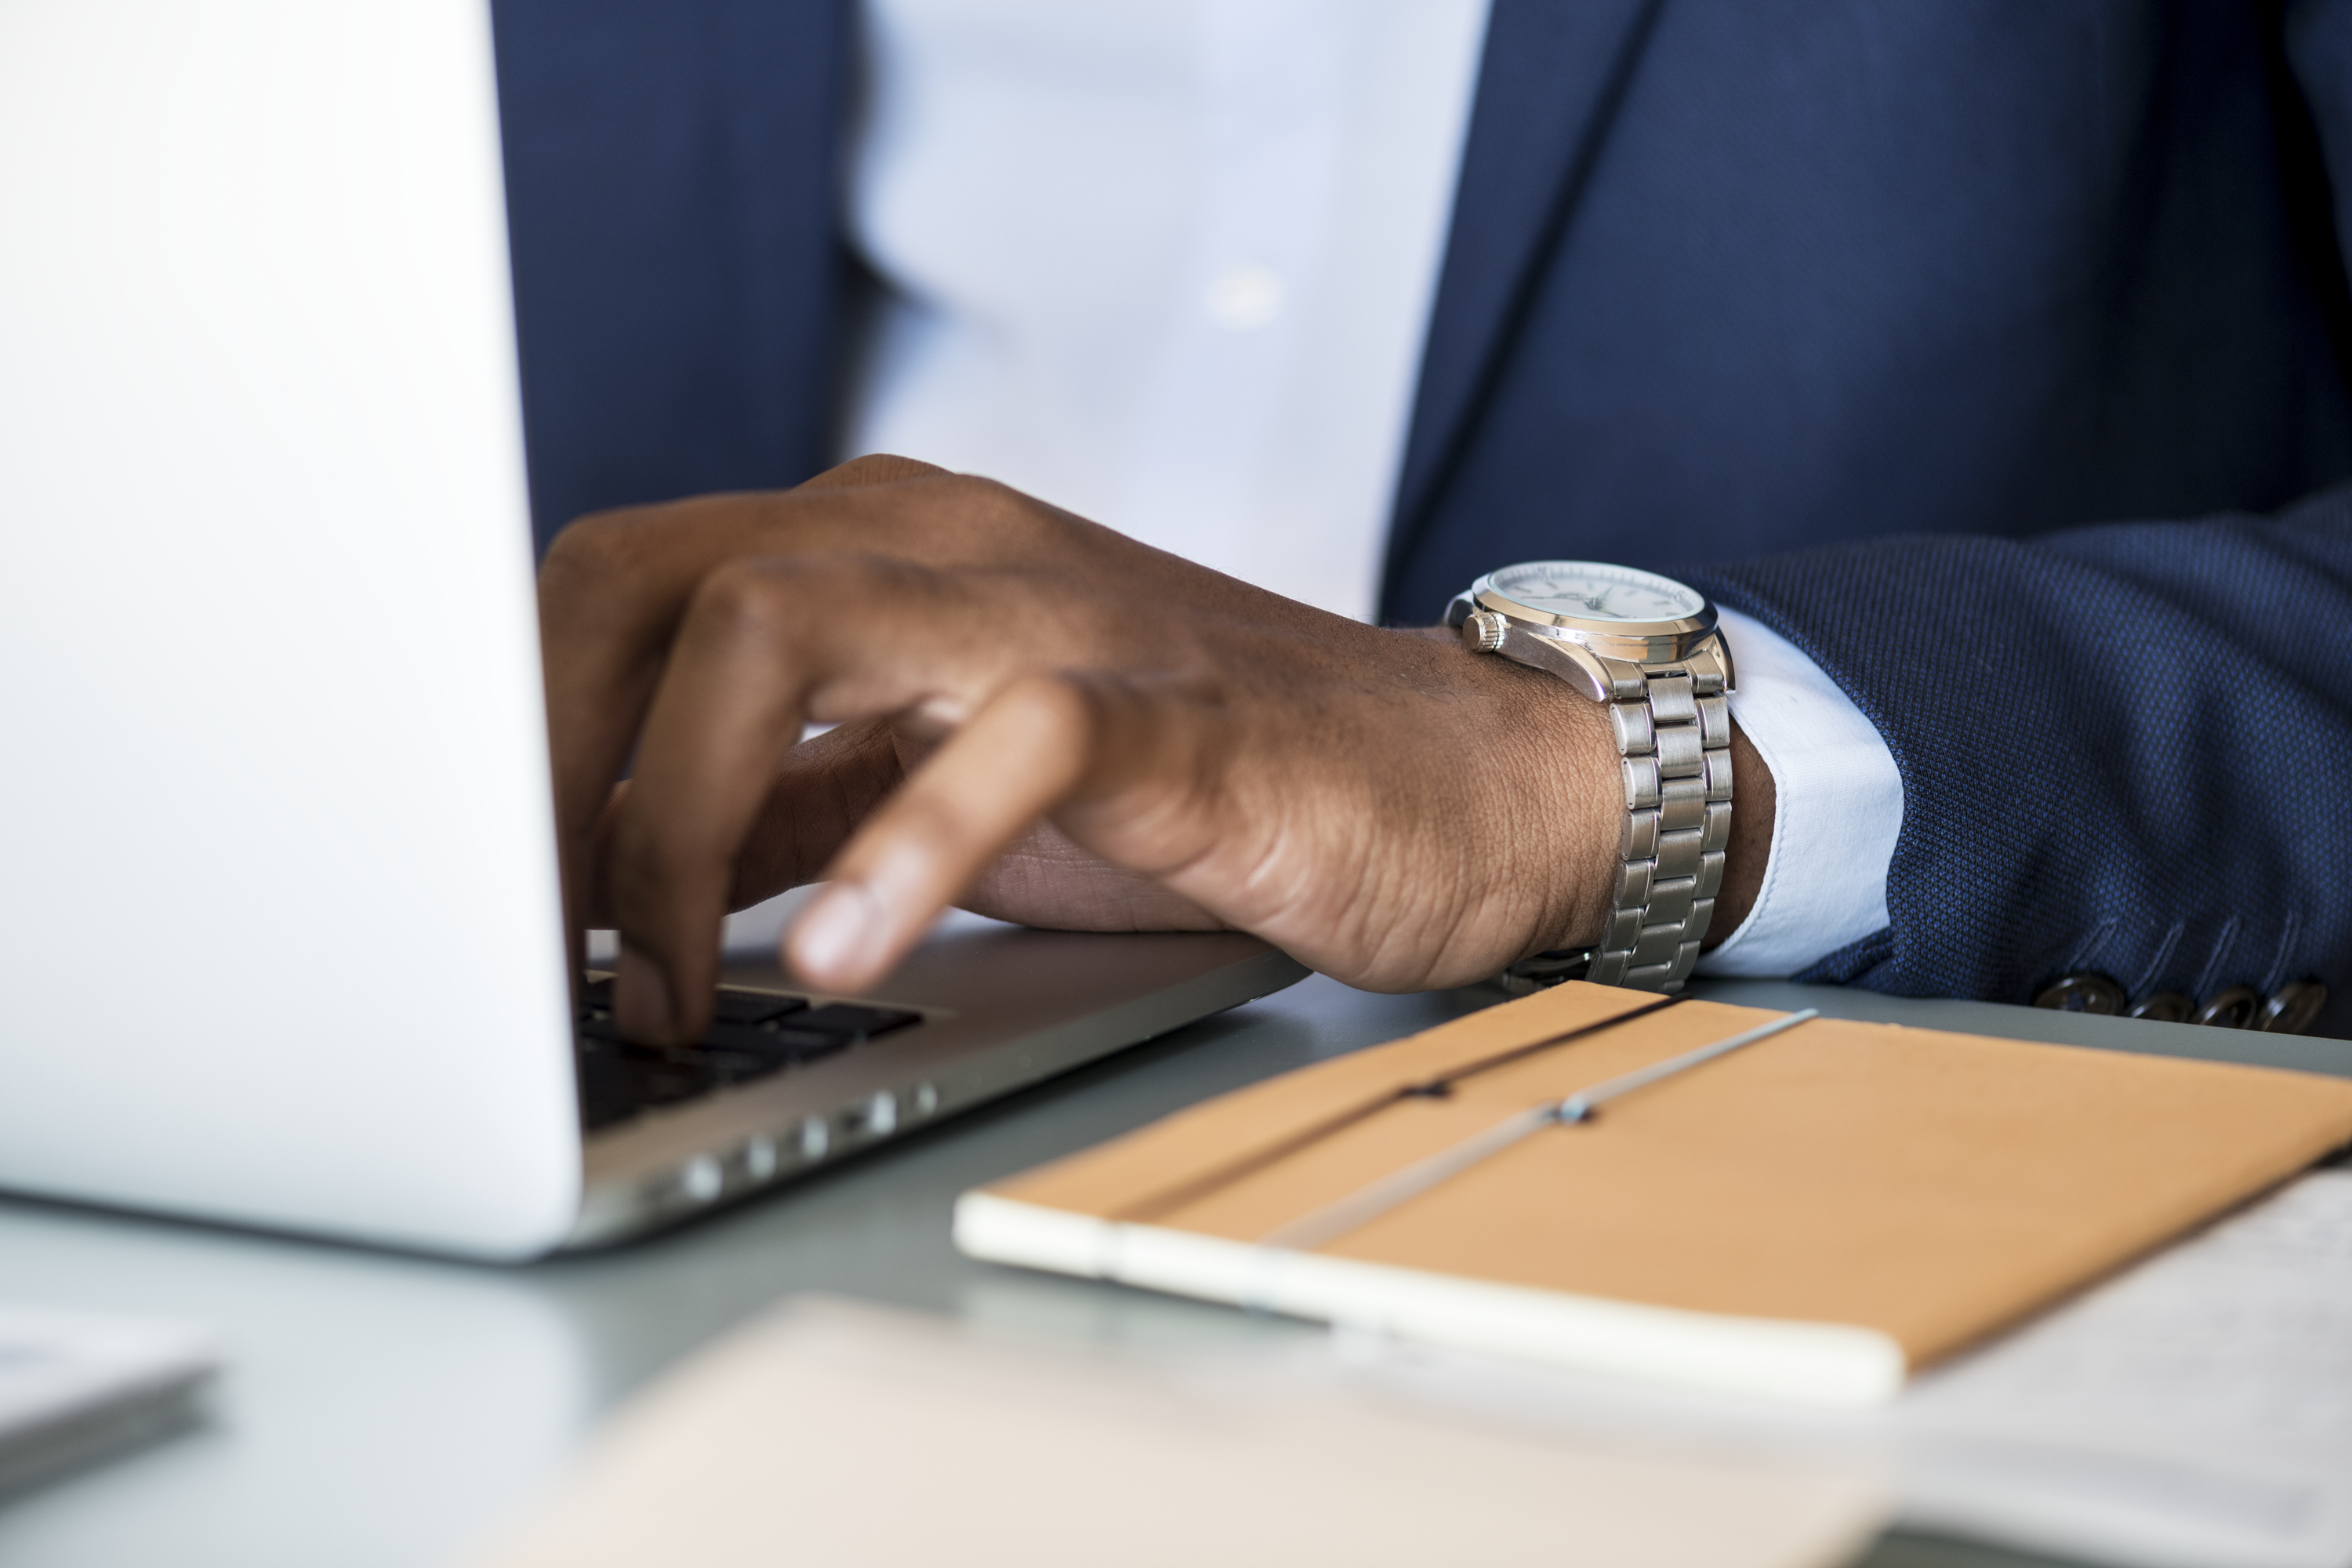
solo, startup, strategy, technology, using, wireless, working, workplace, product design, hand, finger